Egolzwil

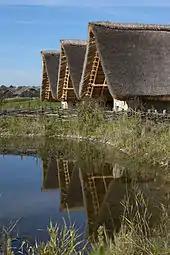
Reconstruction of three pile dwellings at Wauwilermoos

The prehistoric lakeside settlement at Wauwilermoos is listed as a Swiss heritage site of national significance. The Egolzwil 3 settlement is part of the Prehistoric Pile dwellings around the Alps a UNESCO World Heritage Site.